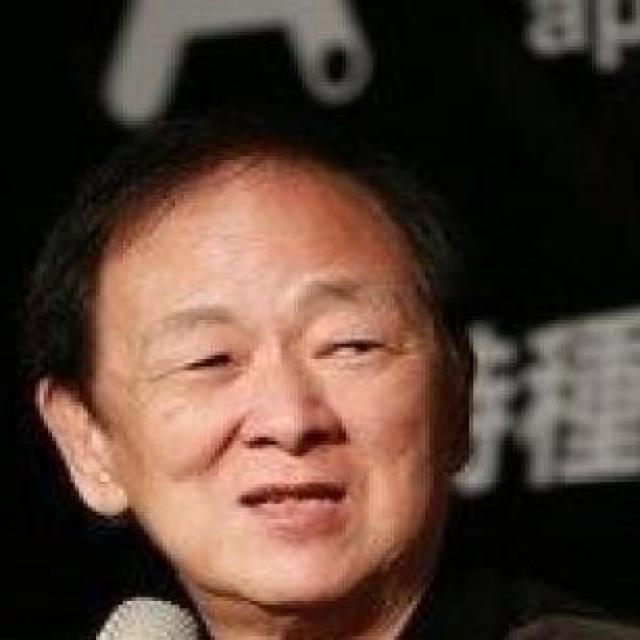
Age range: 45-64